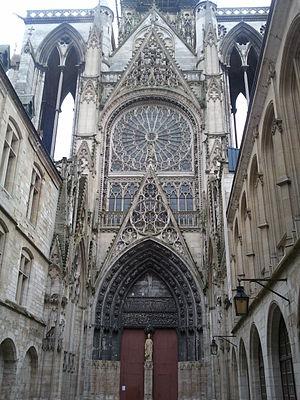
Rouen, Cathédrale Notre-Dame, Portail des Libraires